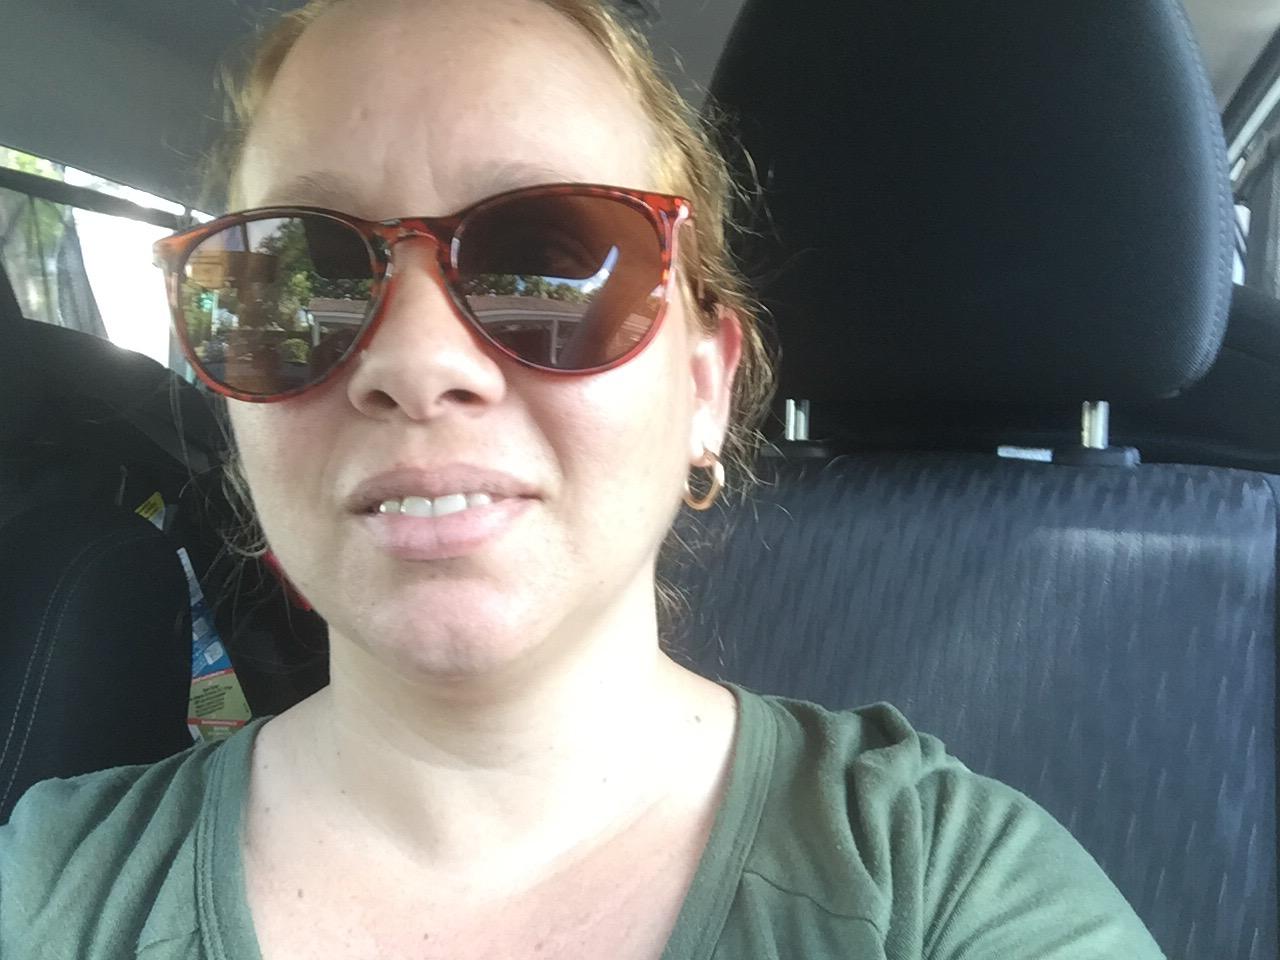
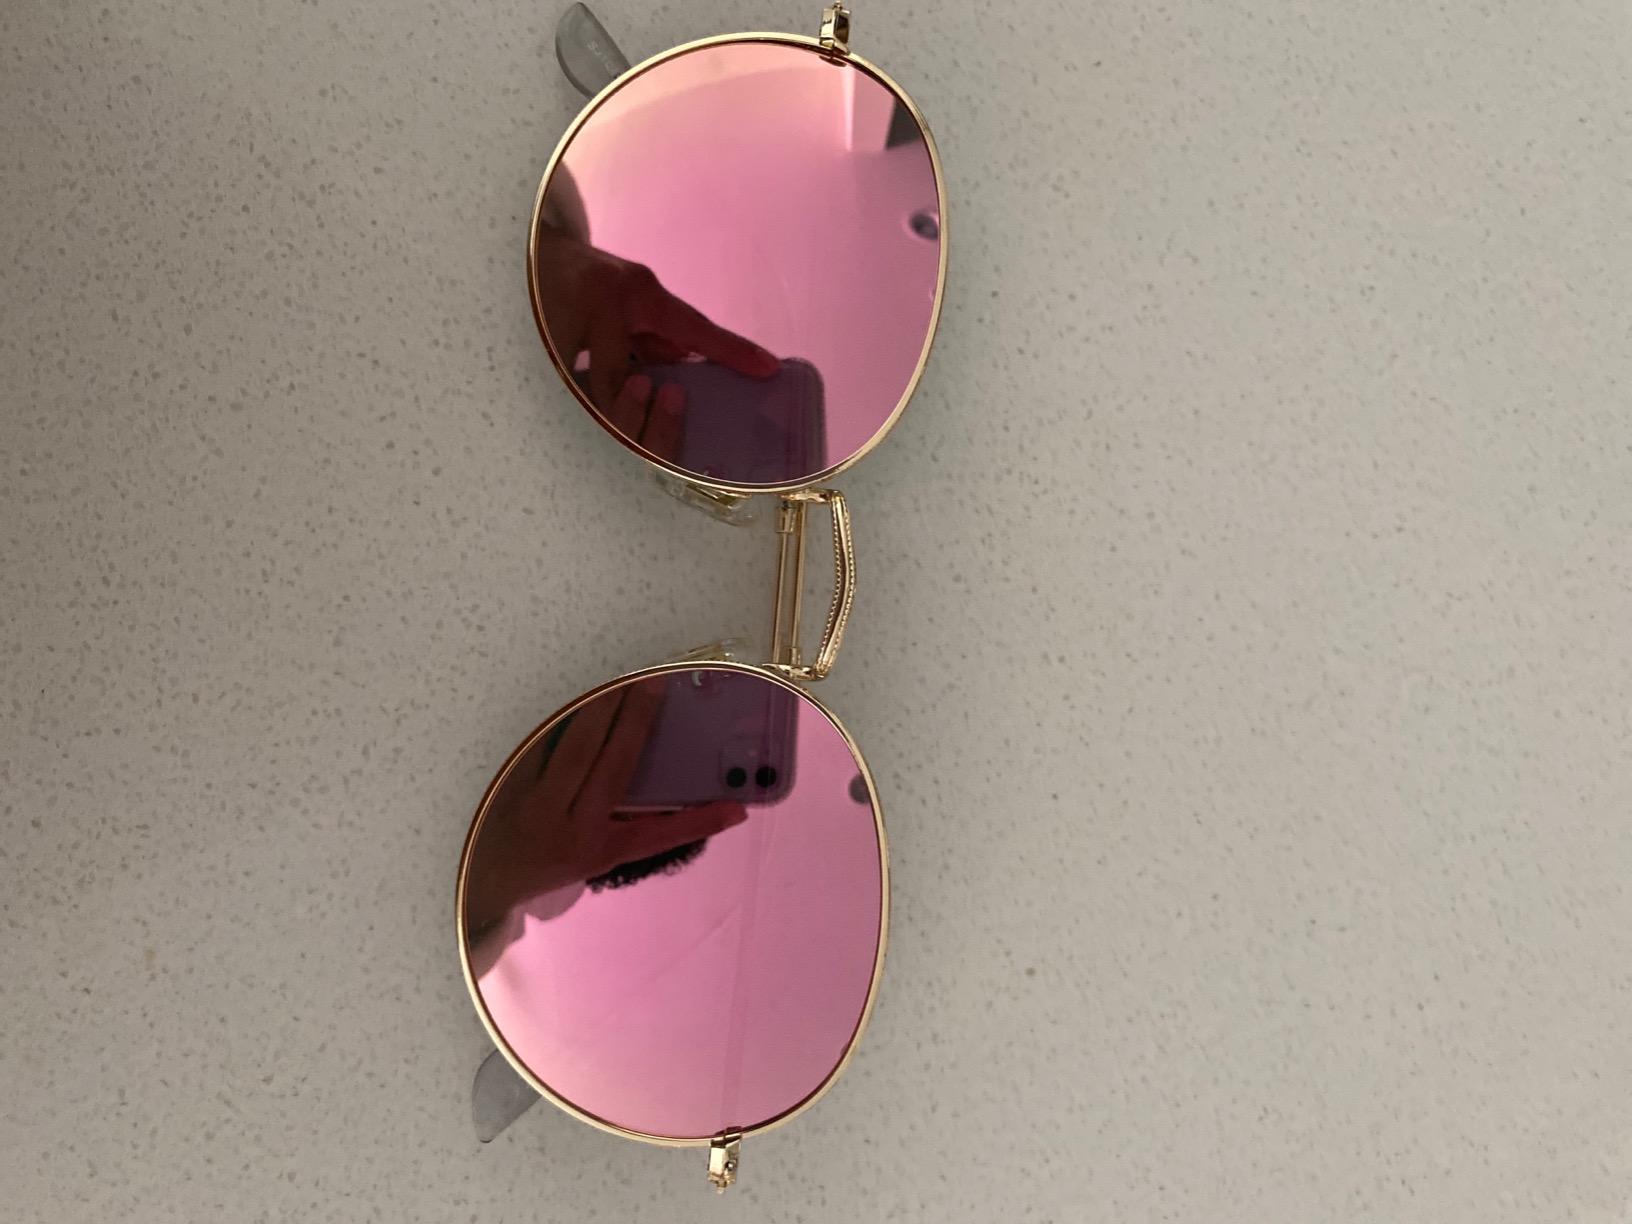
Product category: accessories_sunglasses
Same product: no